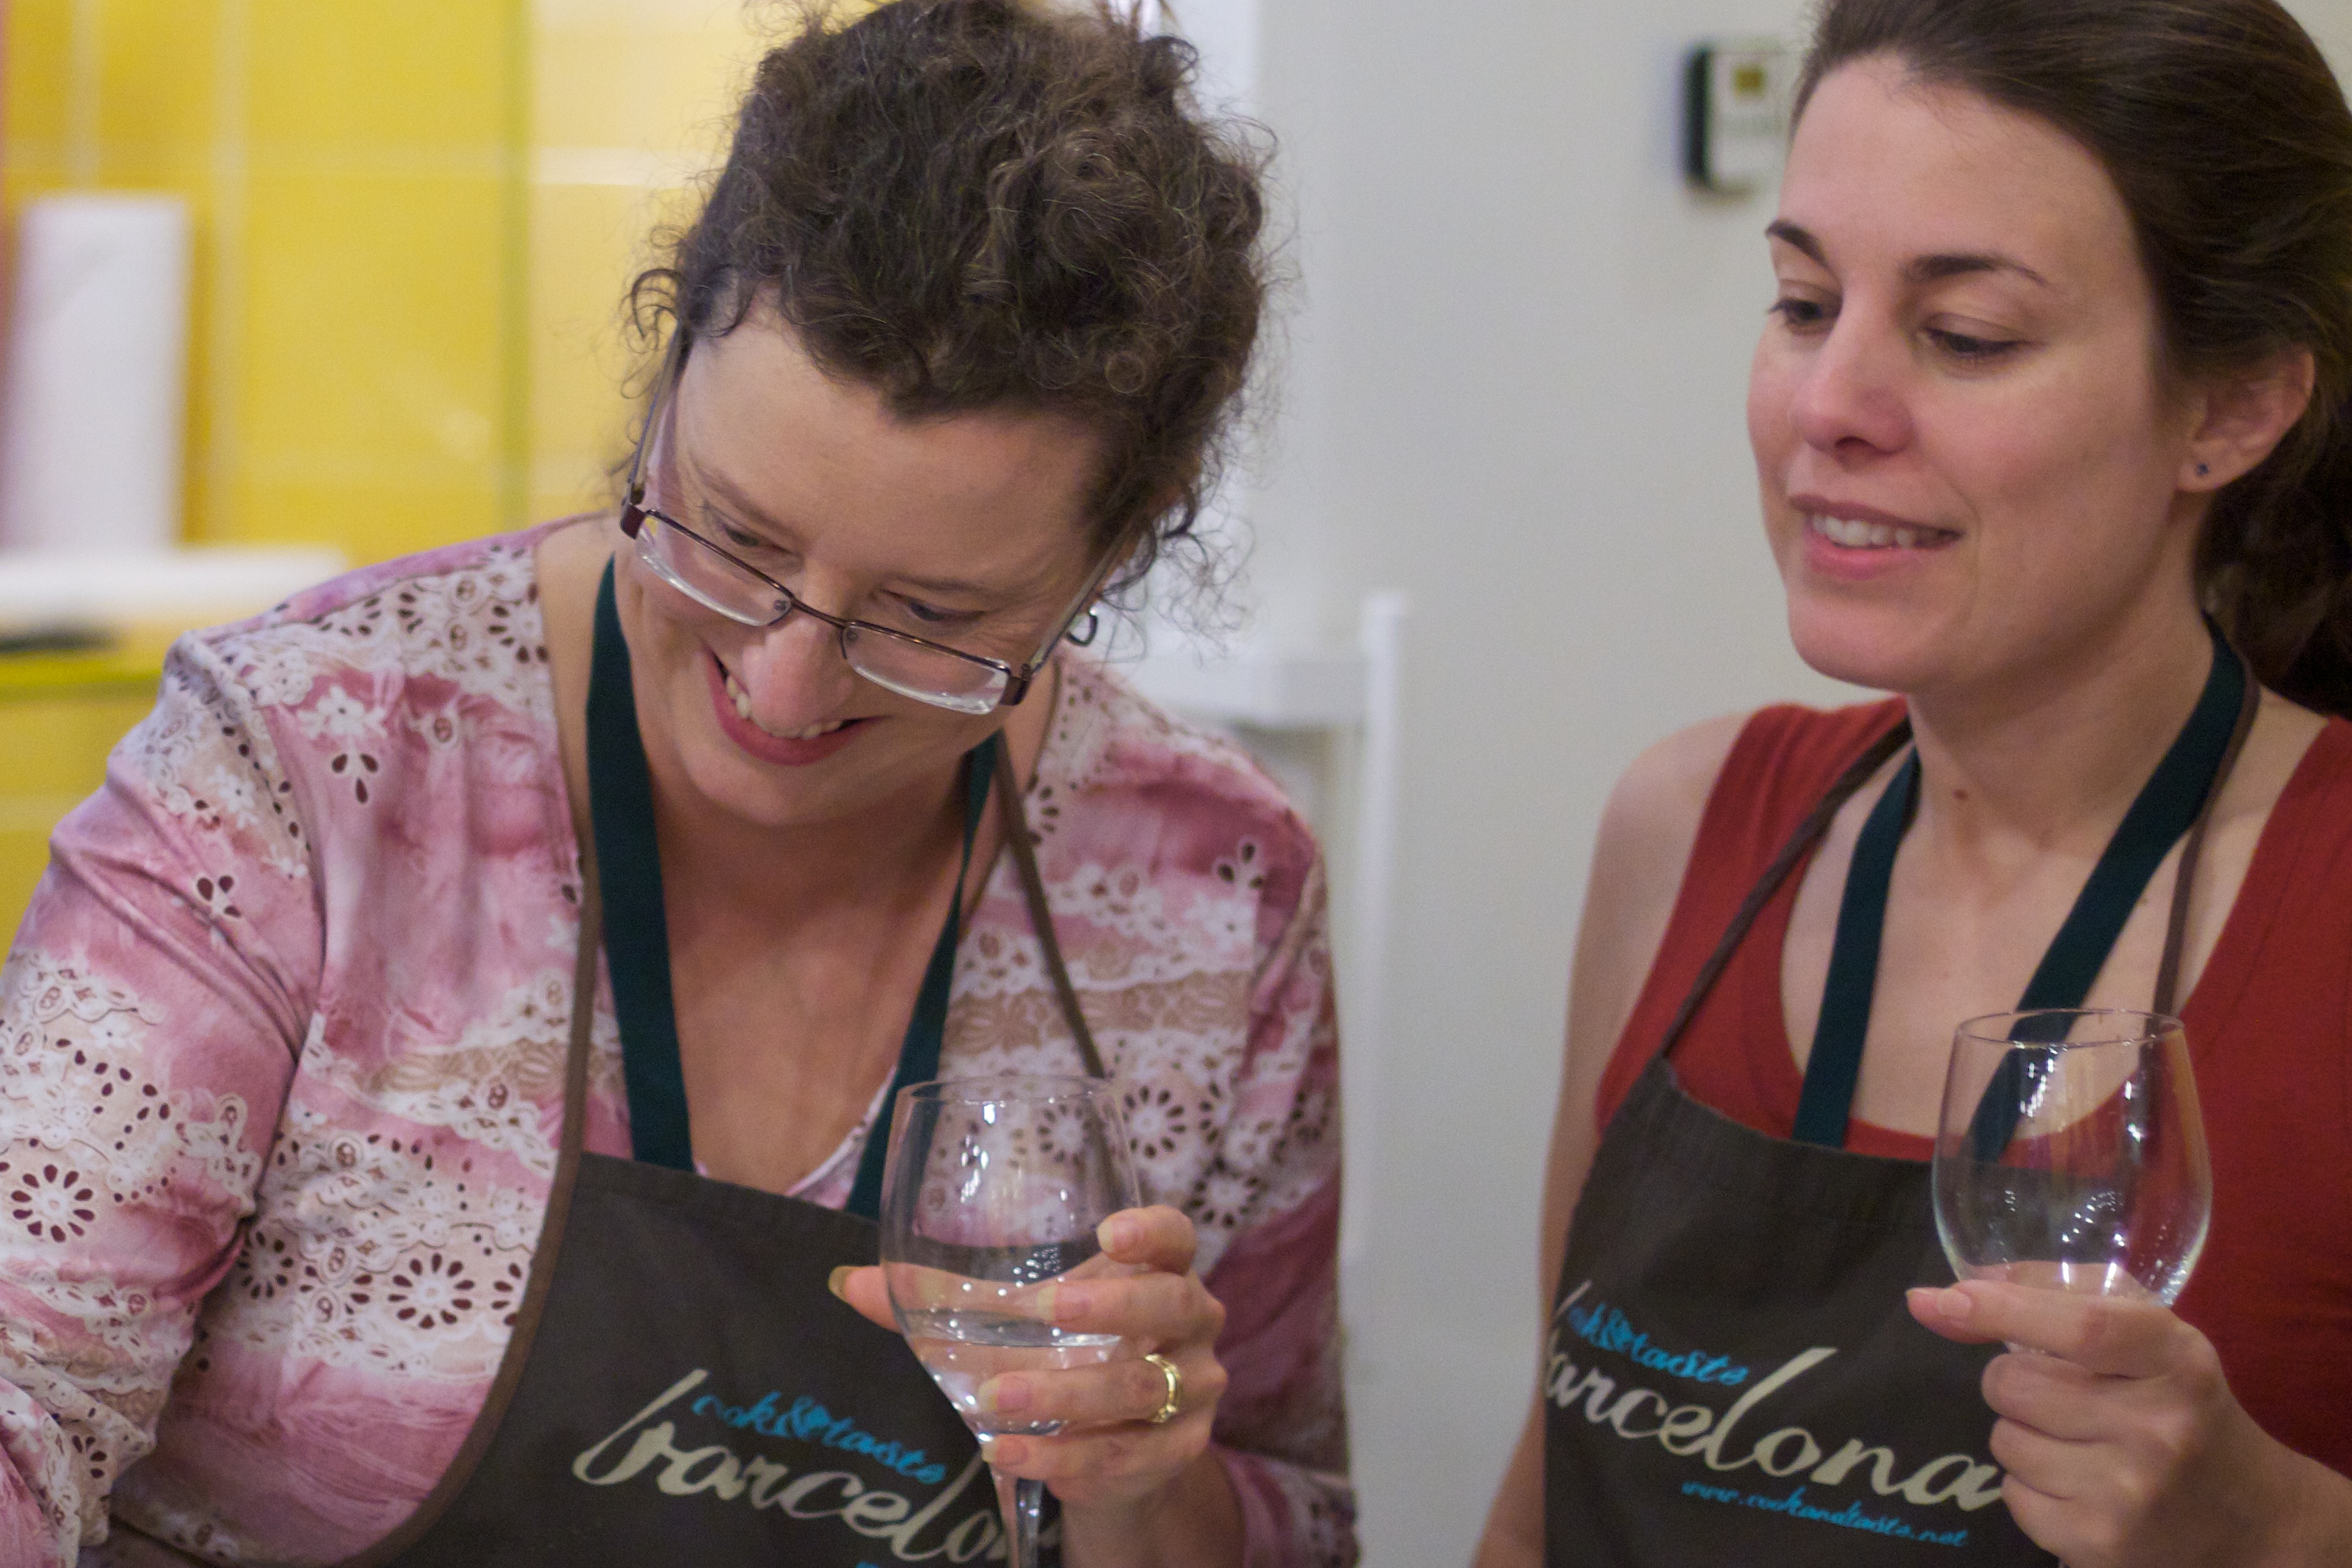
person, beauty, oet10